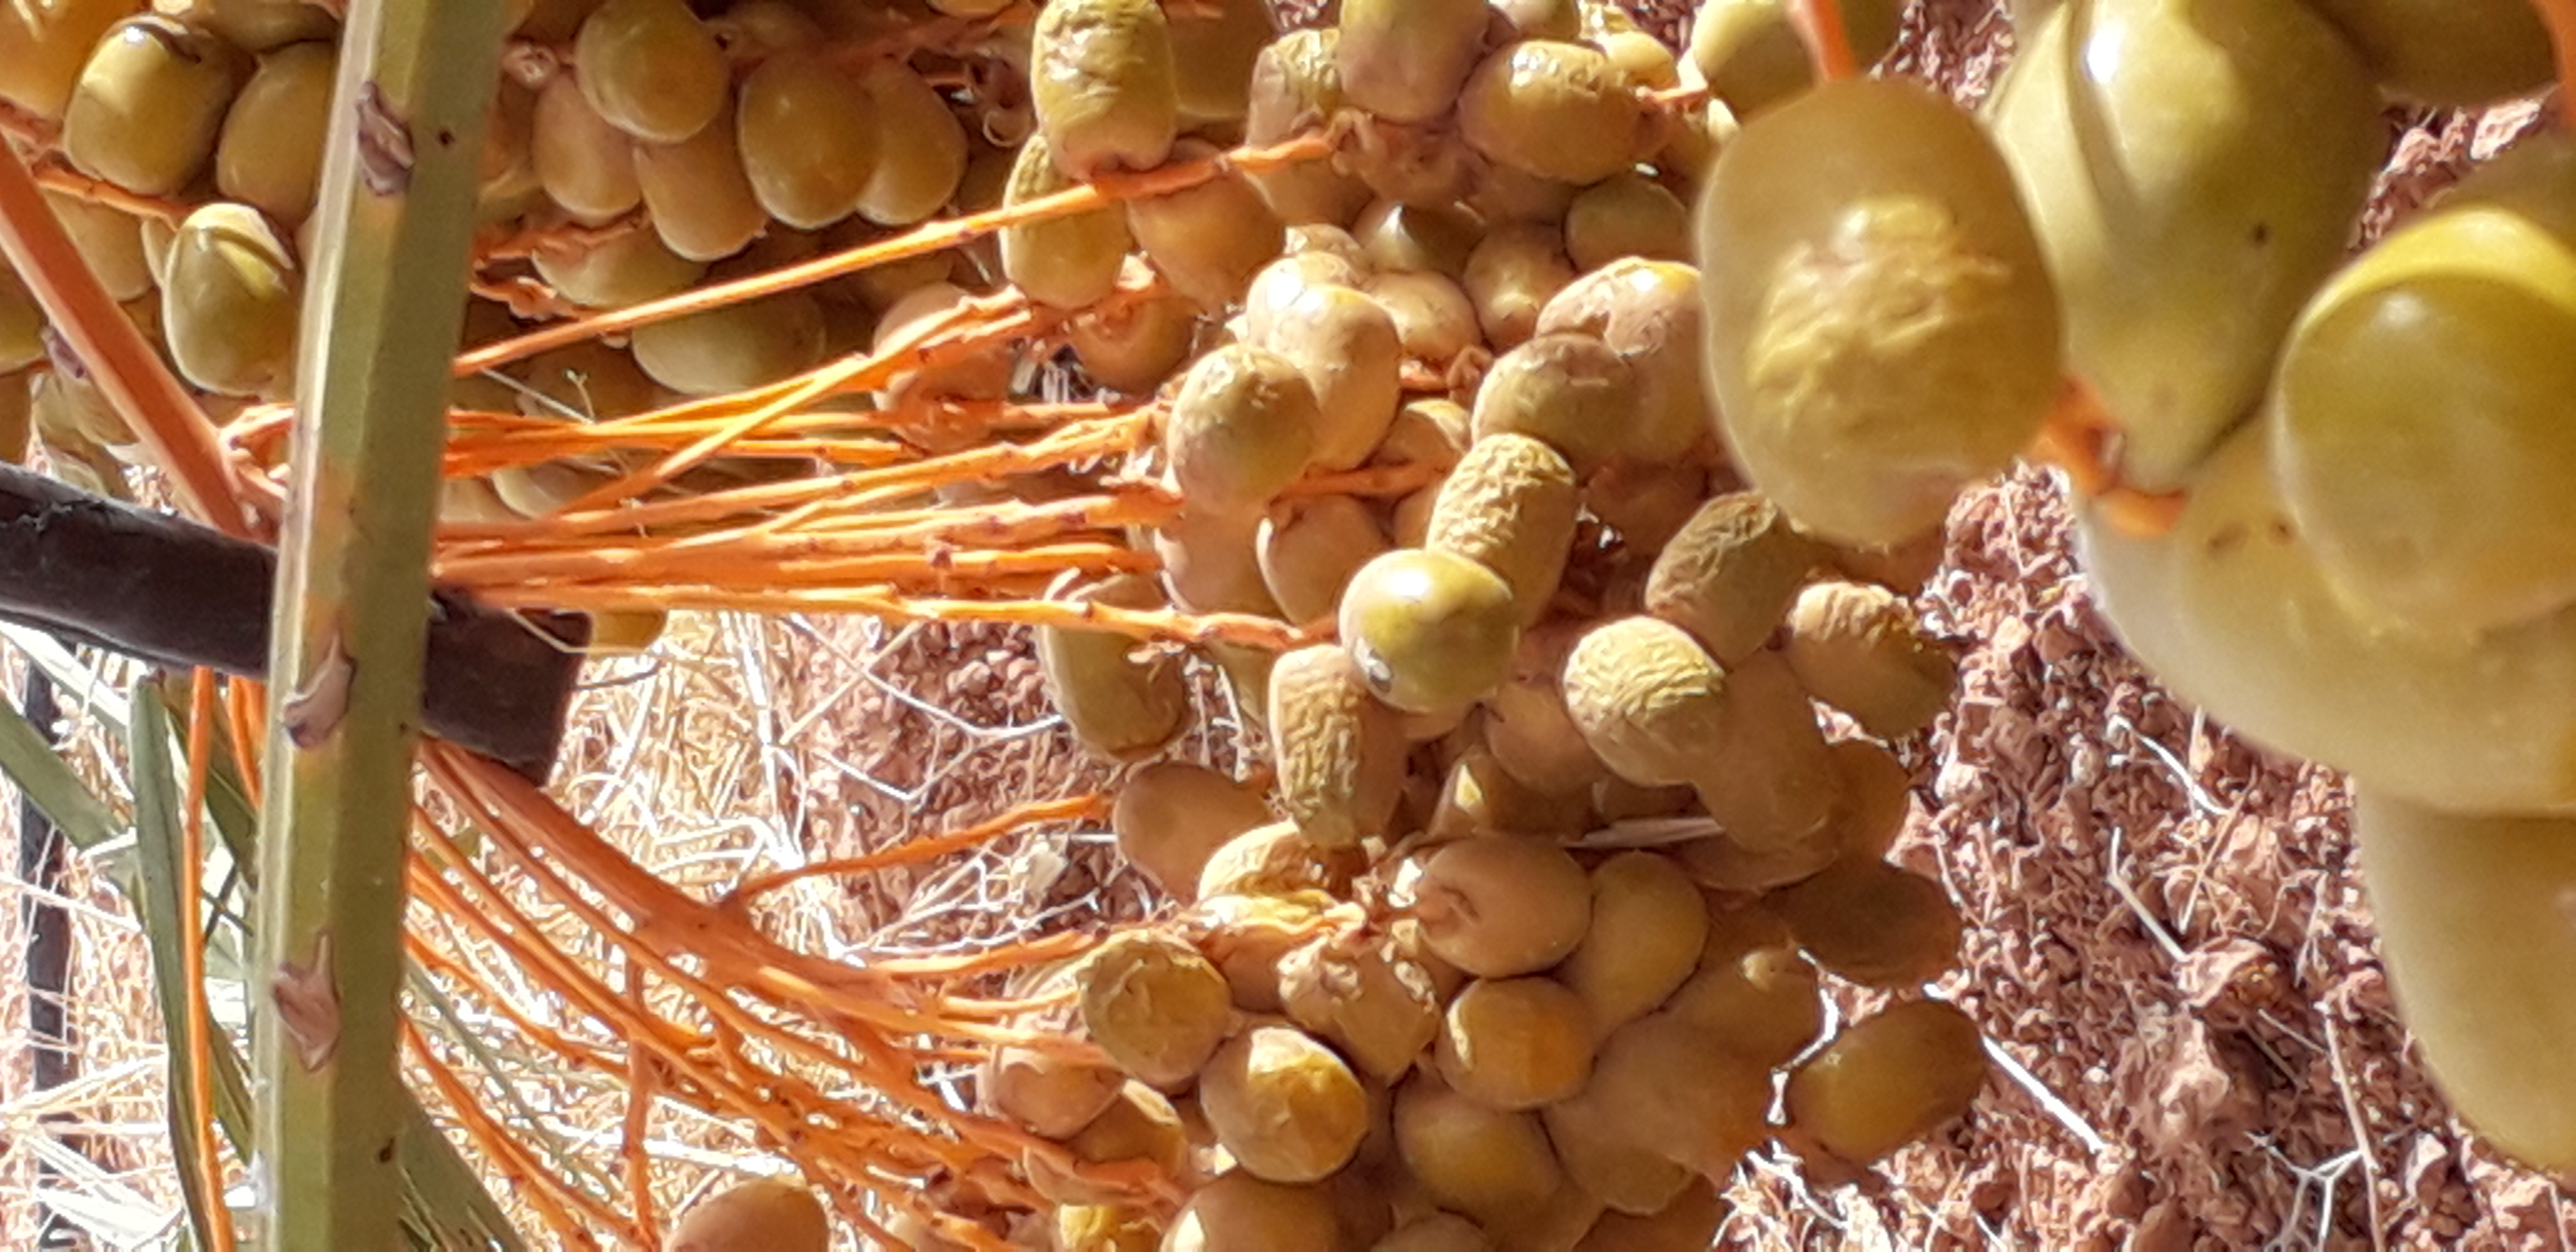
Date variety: Boufagous